Conformity

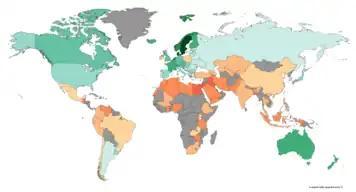
Individualism versus collectivism worldwide (5 August 2020) Description: countries colored with green have cultures that are more individualistic than the world average. Countries colored in red have relatively collectivistic cultures.

Stanley Milgram found that individuals in Norway (from a collectivistic culture) exhibited a higher degree of conformity than individuals in France (from an individualistic culture). Similarly, Berry studied two different populations: the Temne (collectivists) and the Inuit (individualists) and found that the Temne conformed more than the Inuit when exposed to a conformity task.